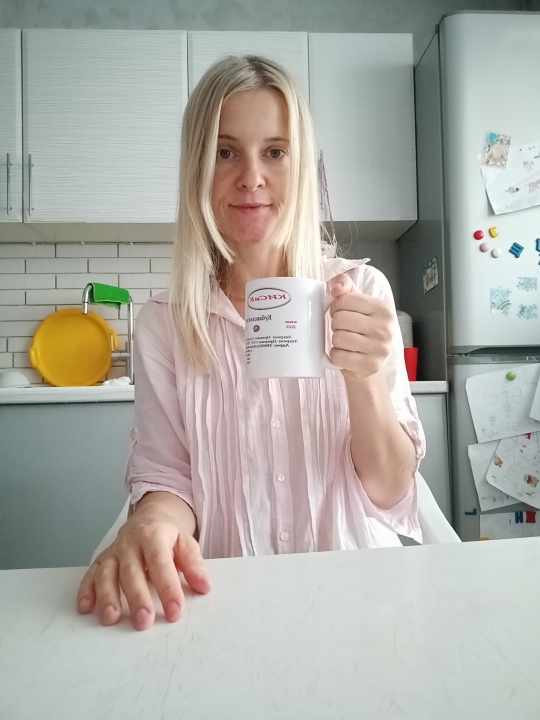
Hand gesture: no_gesture